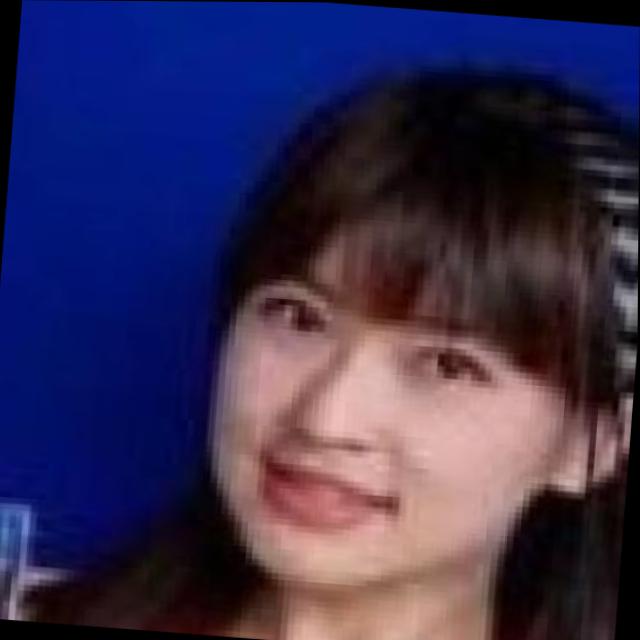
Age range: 21-44